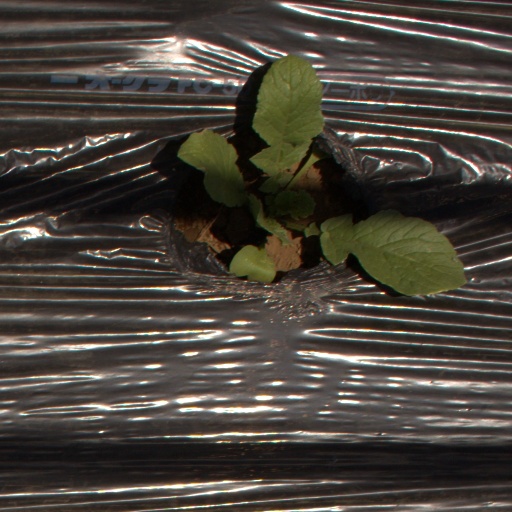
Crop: Jerusalem artichoke